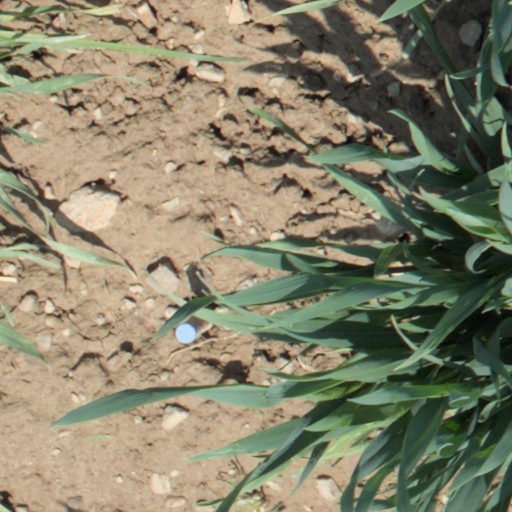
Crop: wheat